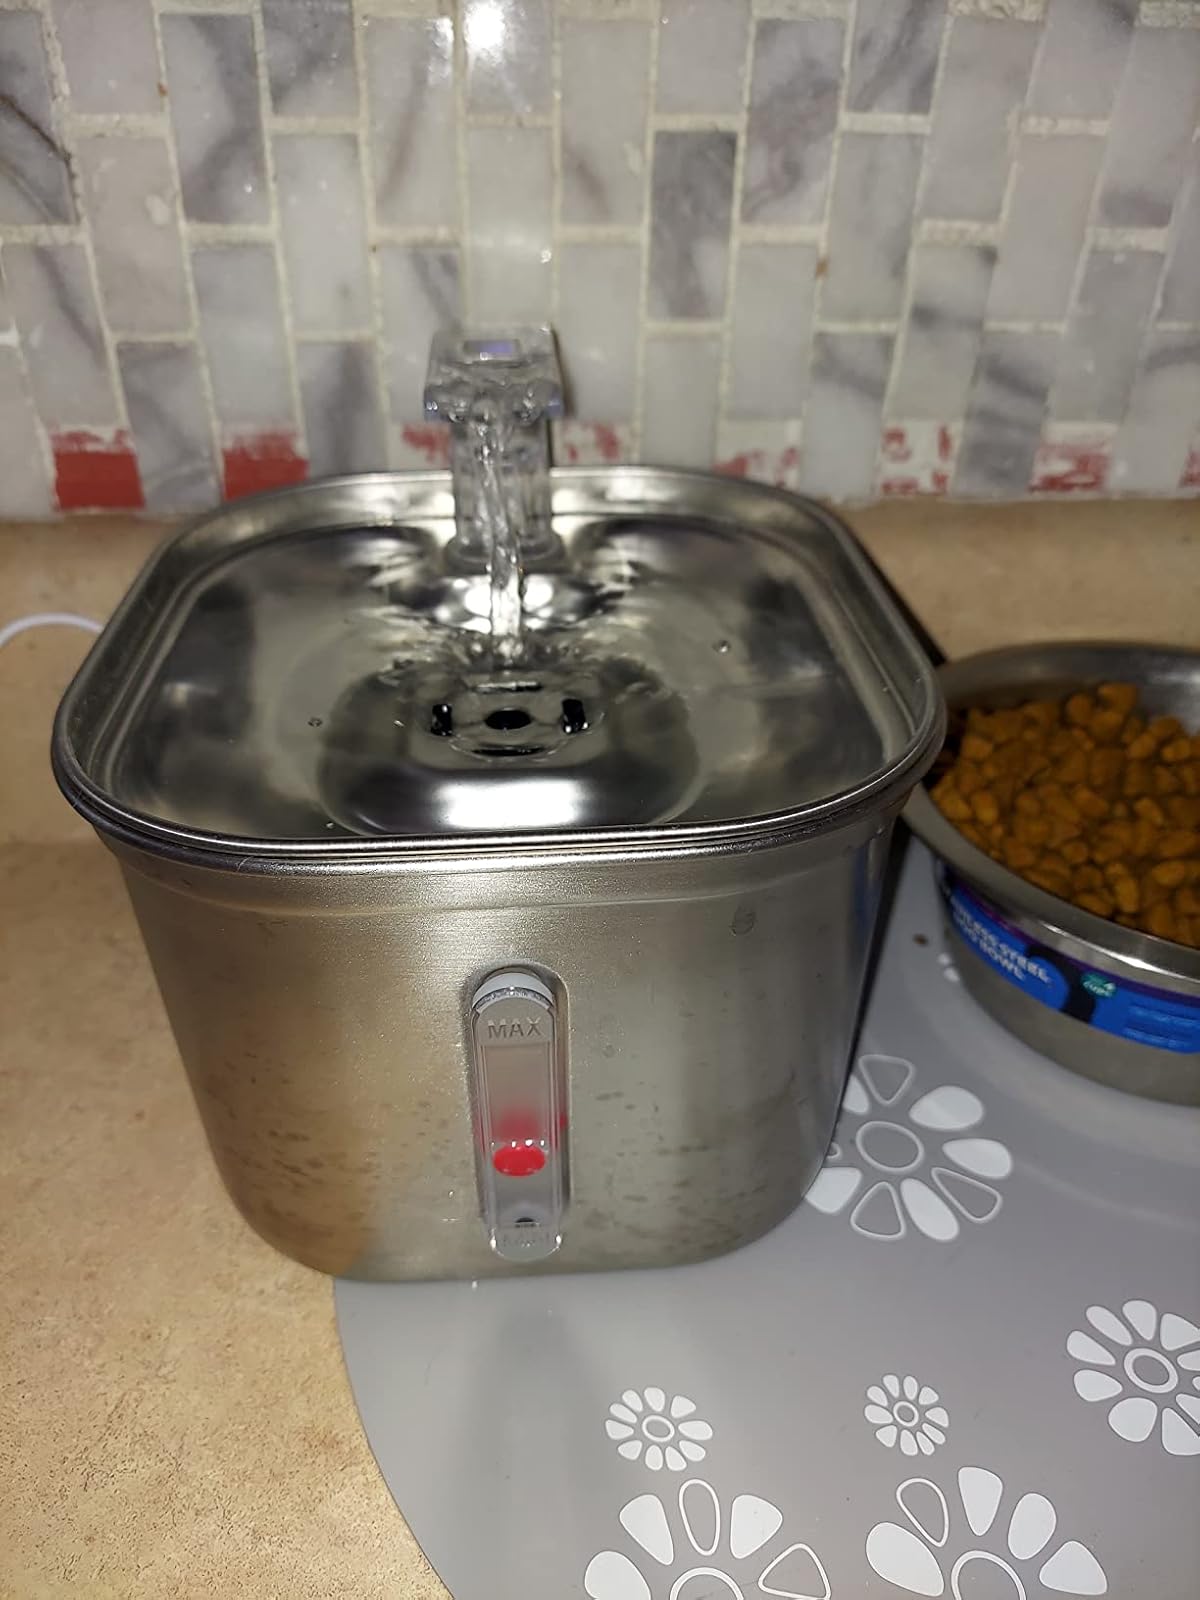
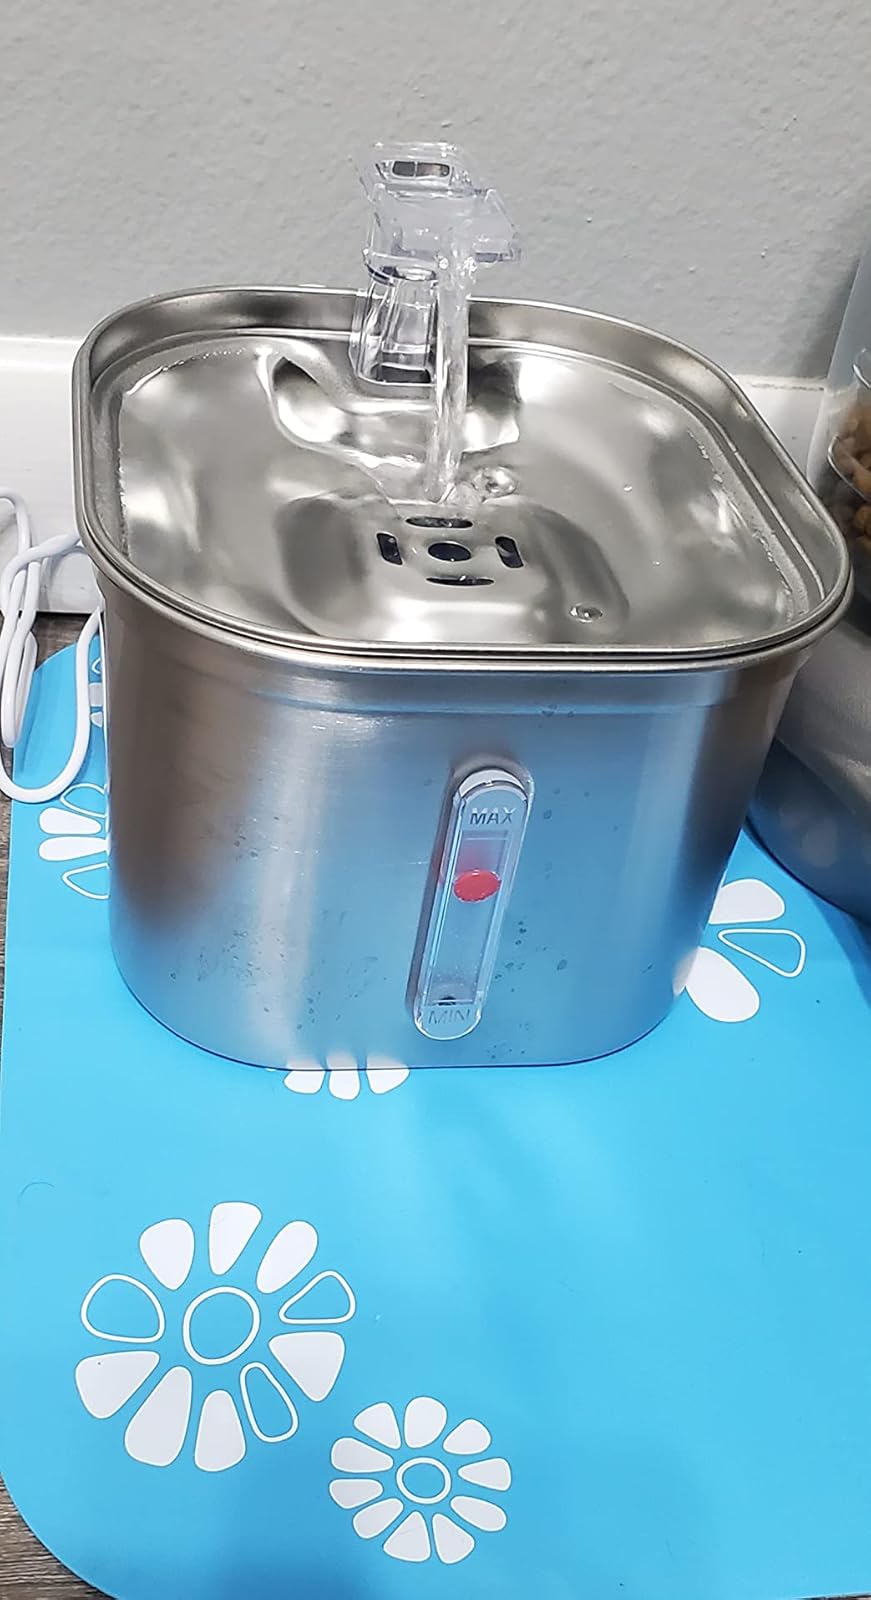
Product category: items_bowl
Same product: yes